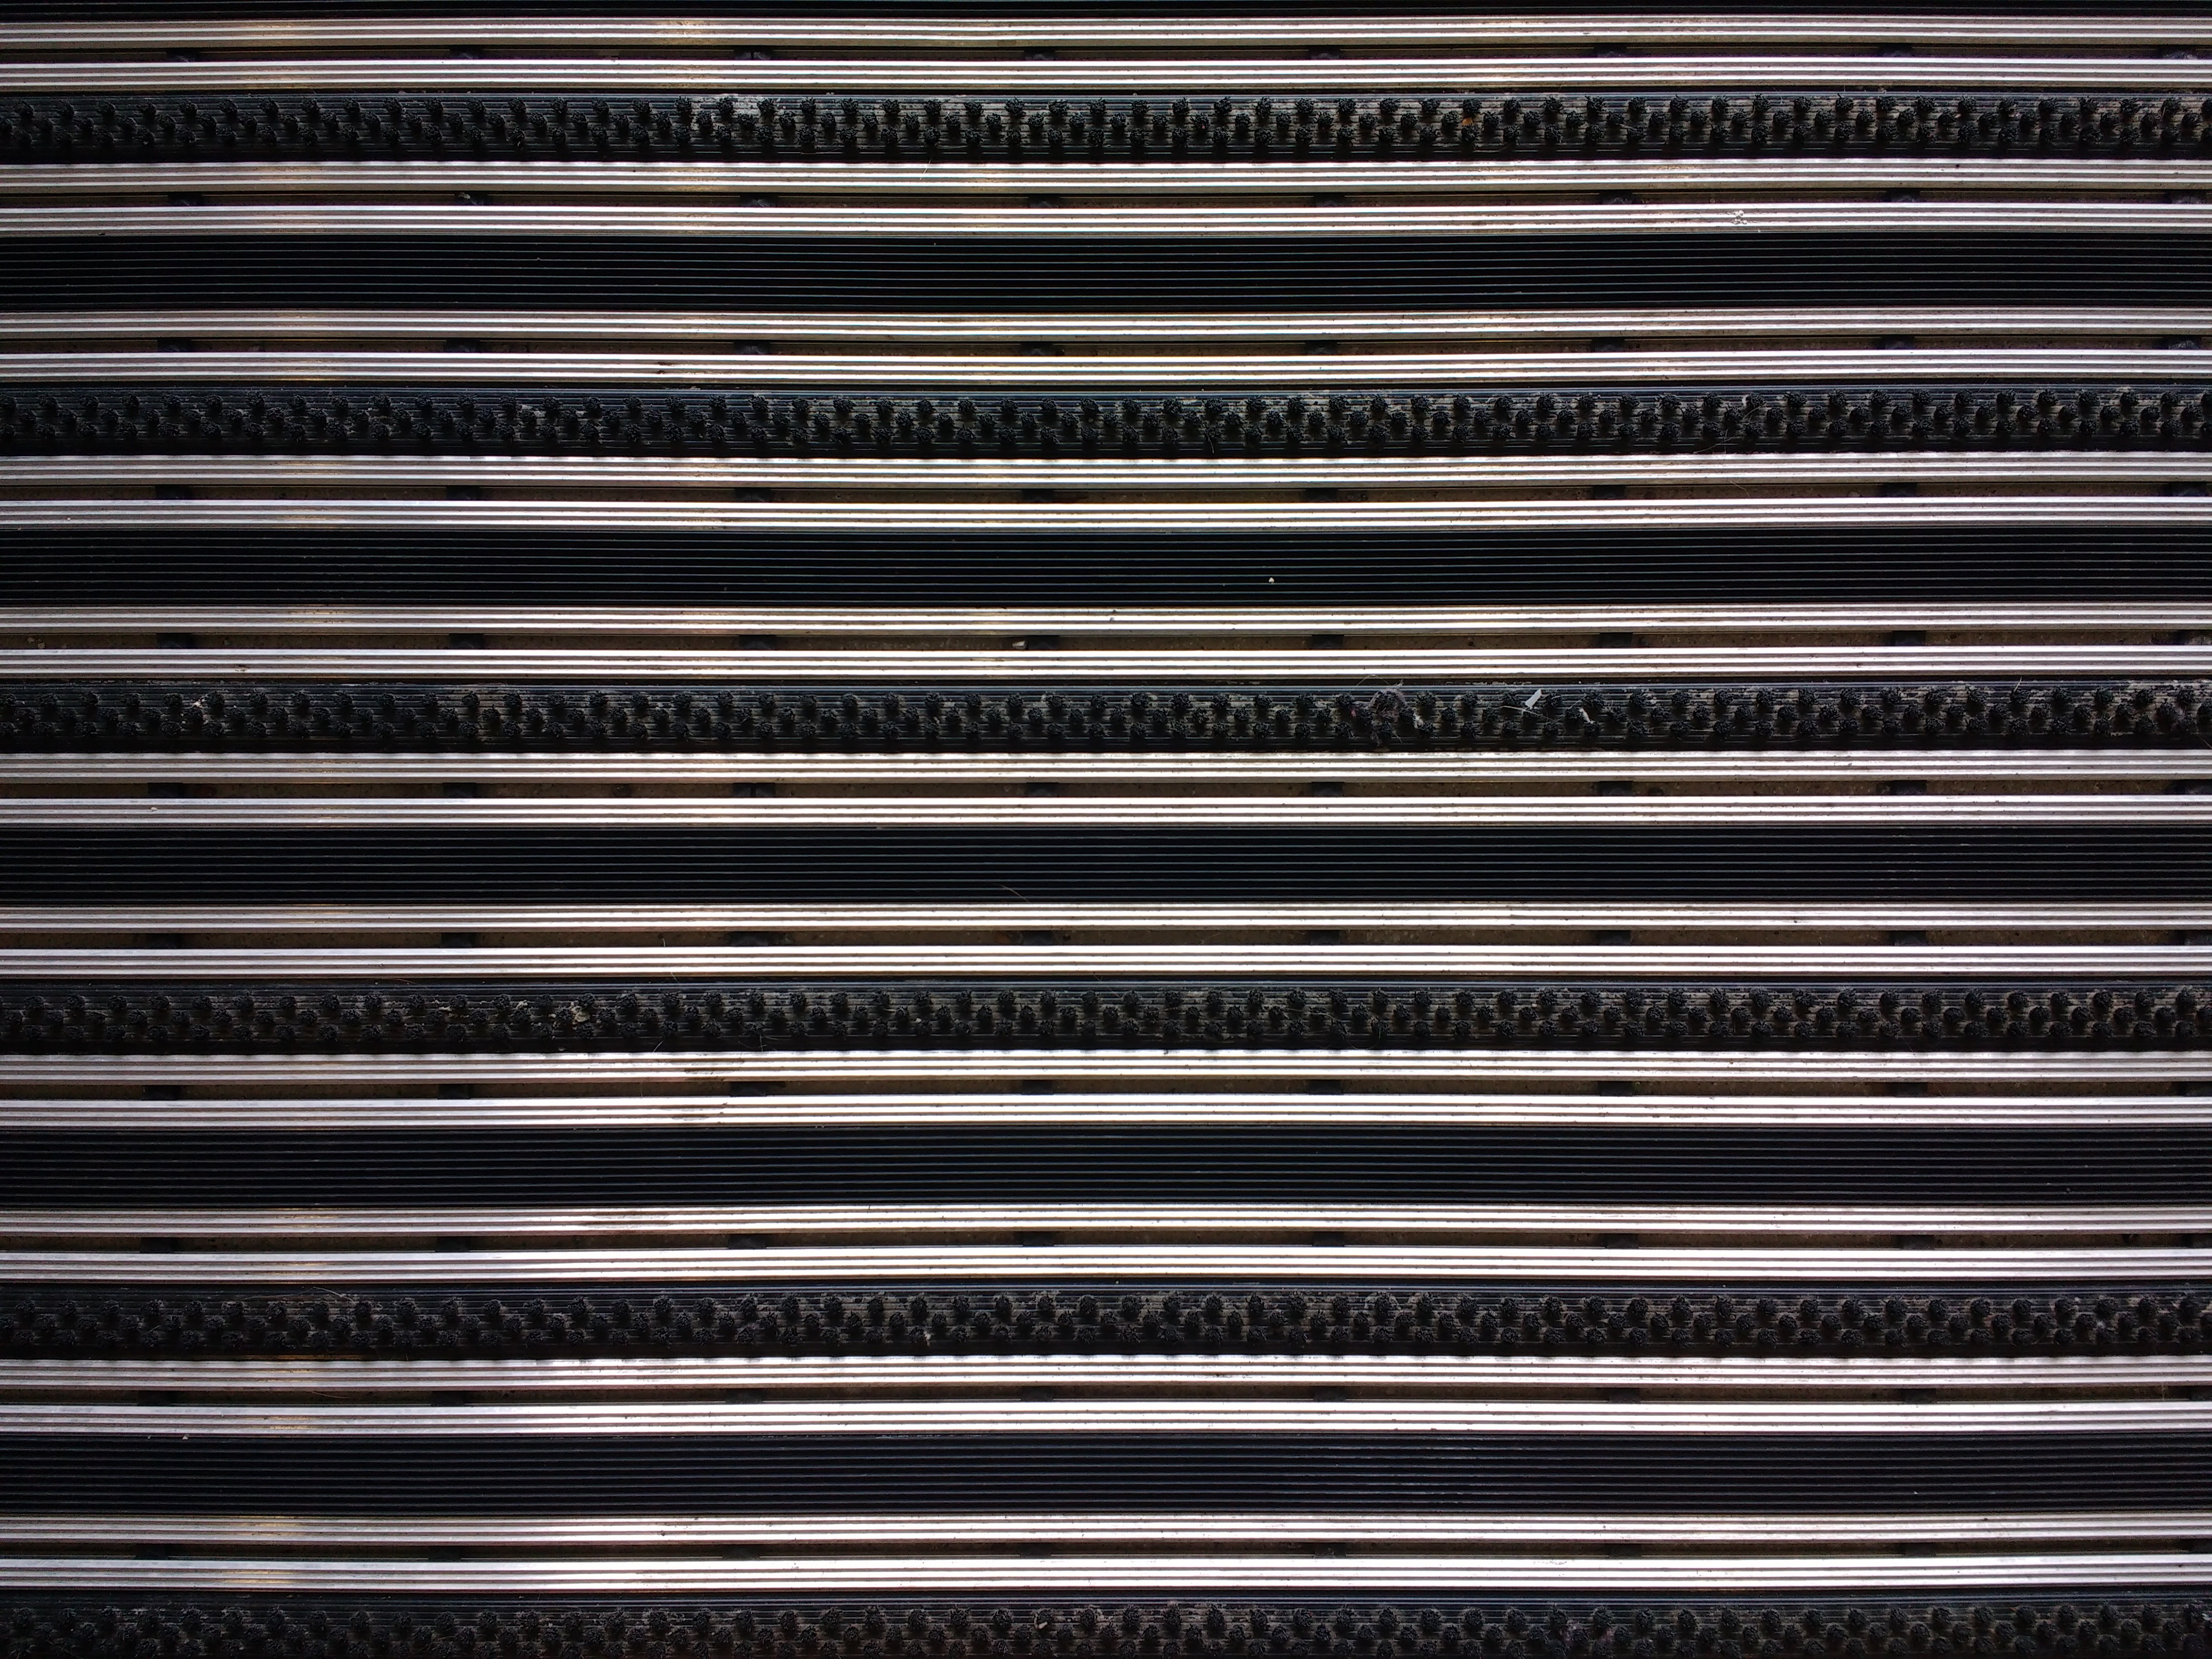
texture, pattern, line, metal, black, material, grille, lines, background, stripes, horizontal, iron, rubber, floor mat, automotive exterior, window covering